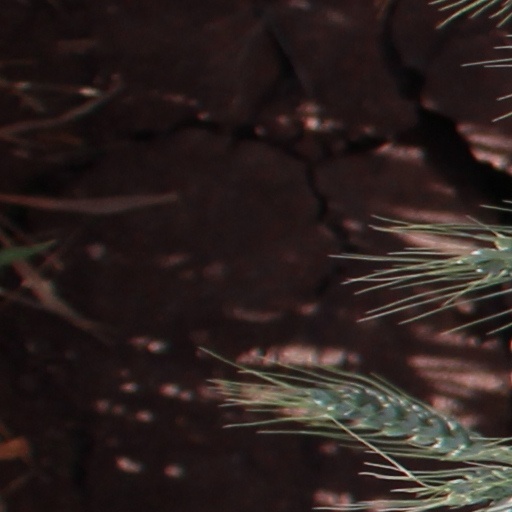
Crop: wheat